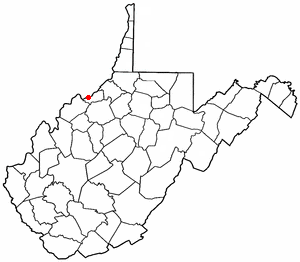
La ville de Belmont est située dans le comté de Pleasants, dans l’État de Virginie-Occidentale, aux États-Unis. Lors du recensement de 2010, elle comptait 903 habitants.